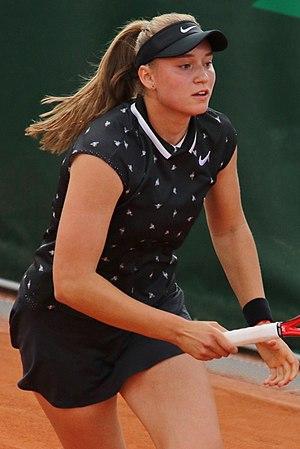
Elena Andreyevna Rybakina, née le 17 juin 1999 à Moscou, est une joueuse de tennis russe, naturalisée kazakhe en juillet 2018. Professionnelle depuis 2017, elle a remporté à ce jour deux titres en simple sur le Circuit WTA.